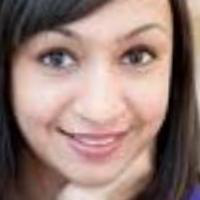
Age group: age 21-30